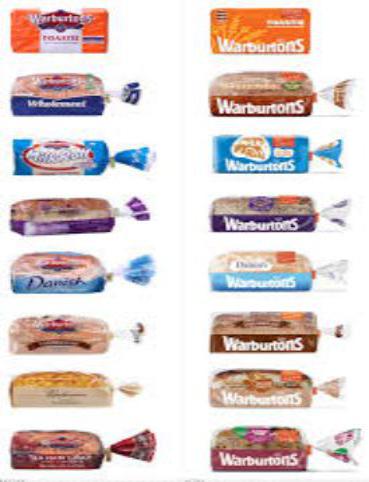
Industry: Food